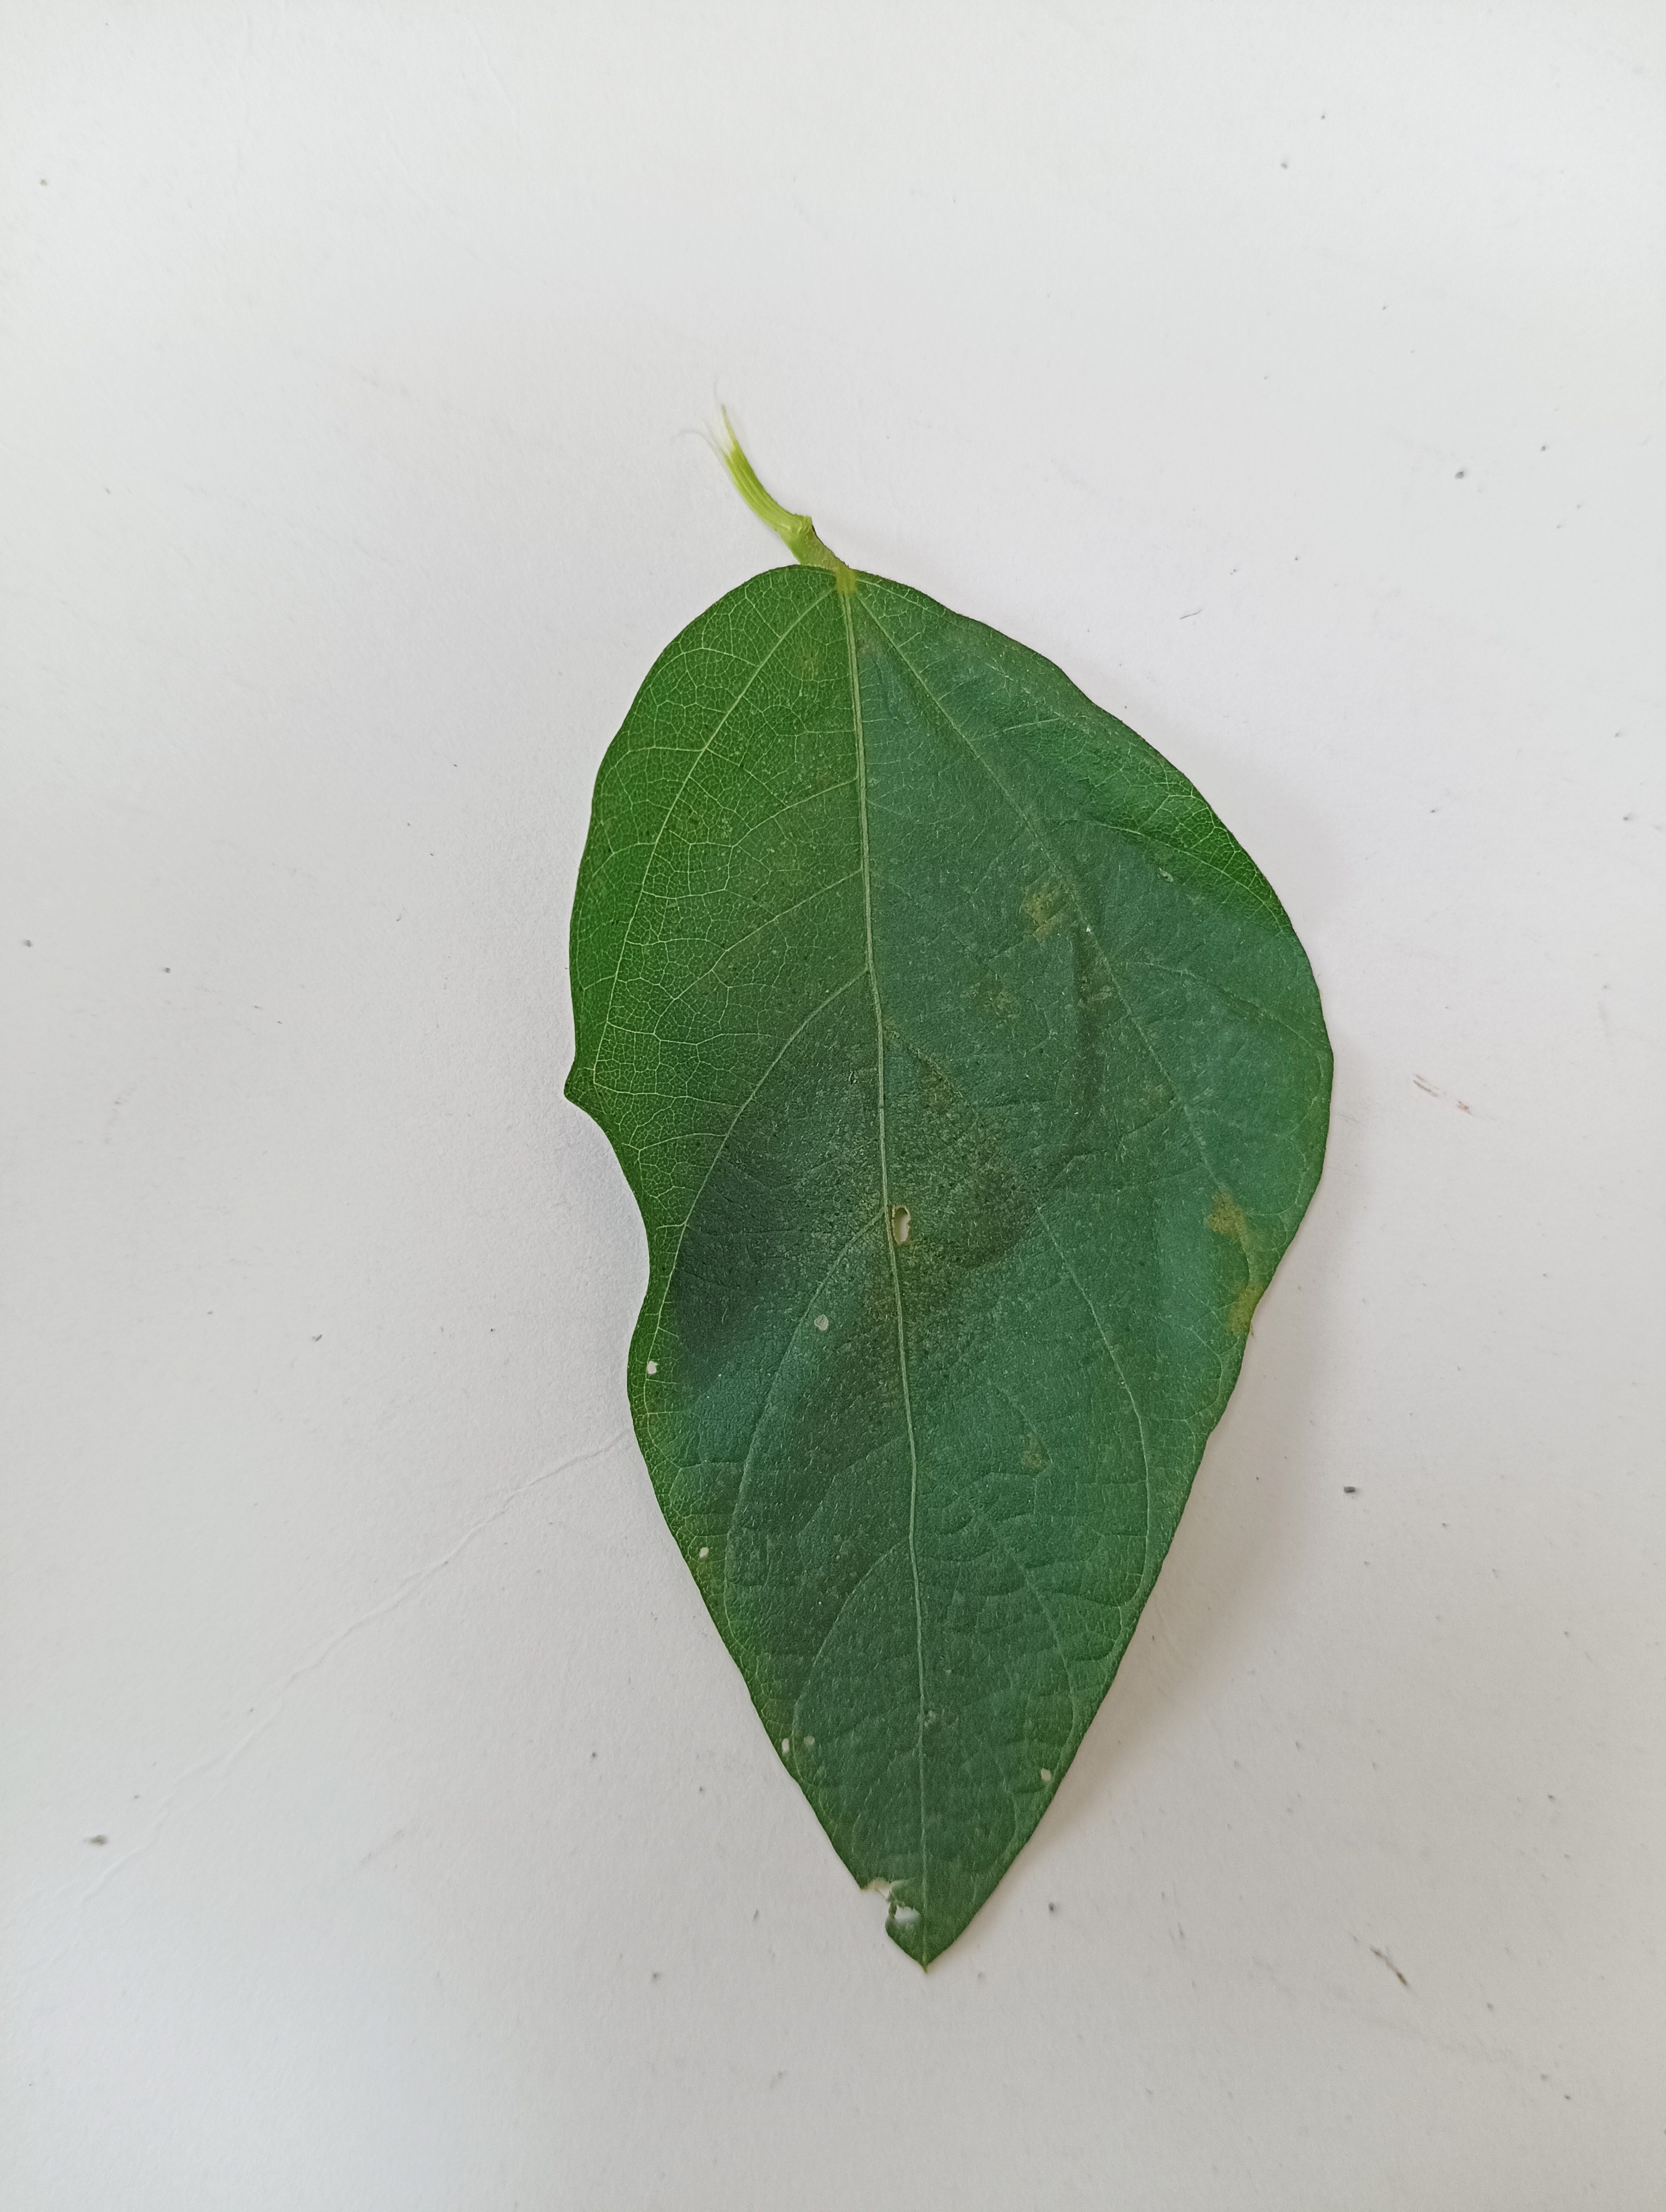
Label: Healthy